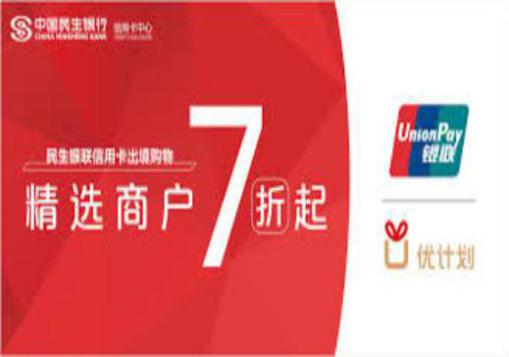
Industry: Others